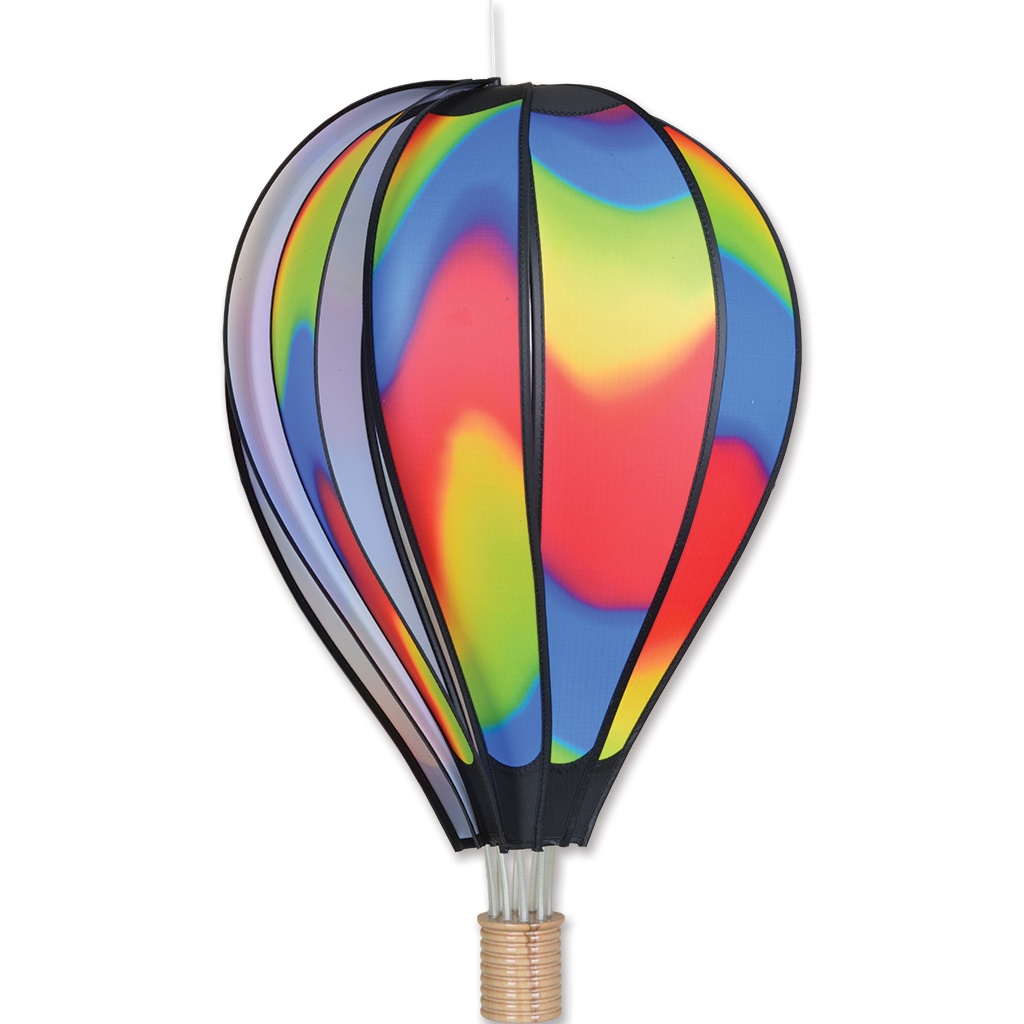
26 in. Hot Air Balloon - Wavy Gradient
Size: 17 x 26 in.
Brand: Premier Kites & Designs
Category: Toys & Games > Toys > Flying Toys > Kites